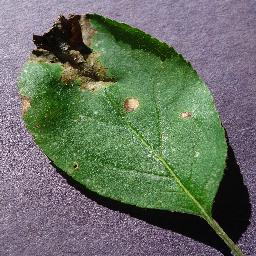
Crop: apple
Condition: black_rot